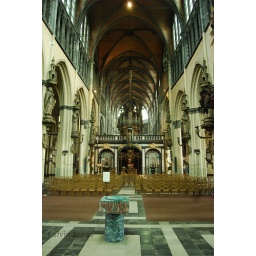
A church in Brugge, taken through a glass door.